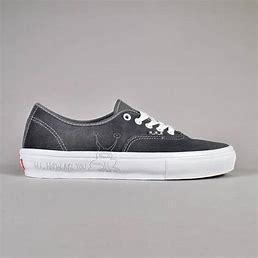
Brand: Vans
Model: Skate Skate